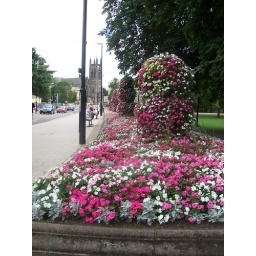
Kat Lady K threw up in this flower bed on her return from Sugar one night ;)